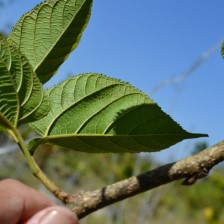
Variety: TaiwanStraberry